Vitorino Hilton

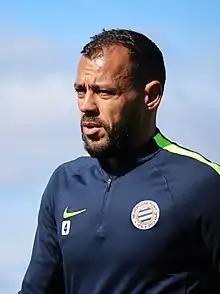
Hilton in 2018

Vitorino Hilton da Silva (born 13 September 1977), commonly known as Vitorino Hilton or just Hilton, is a Brazilian former professional footballer who played as a centre-back.